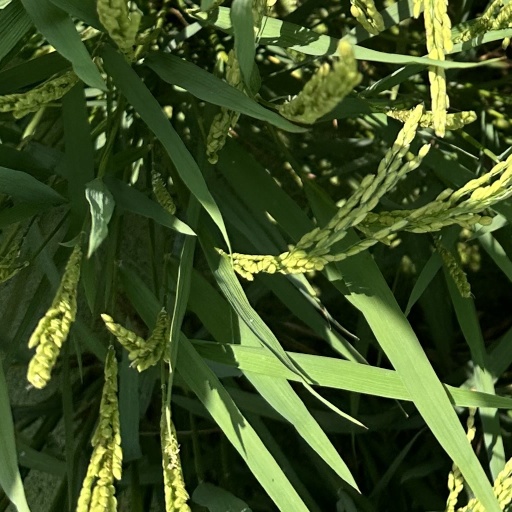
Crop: rice